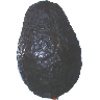
Label: avocado